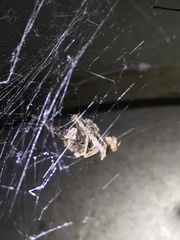
Species: Lactrodectus_hesperus